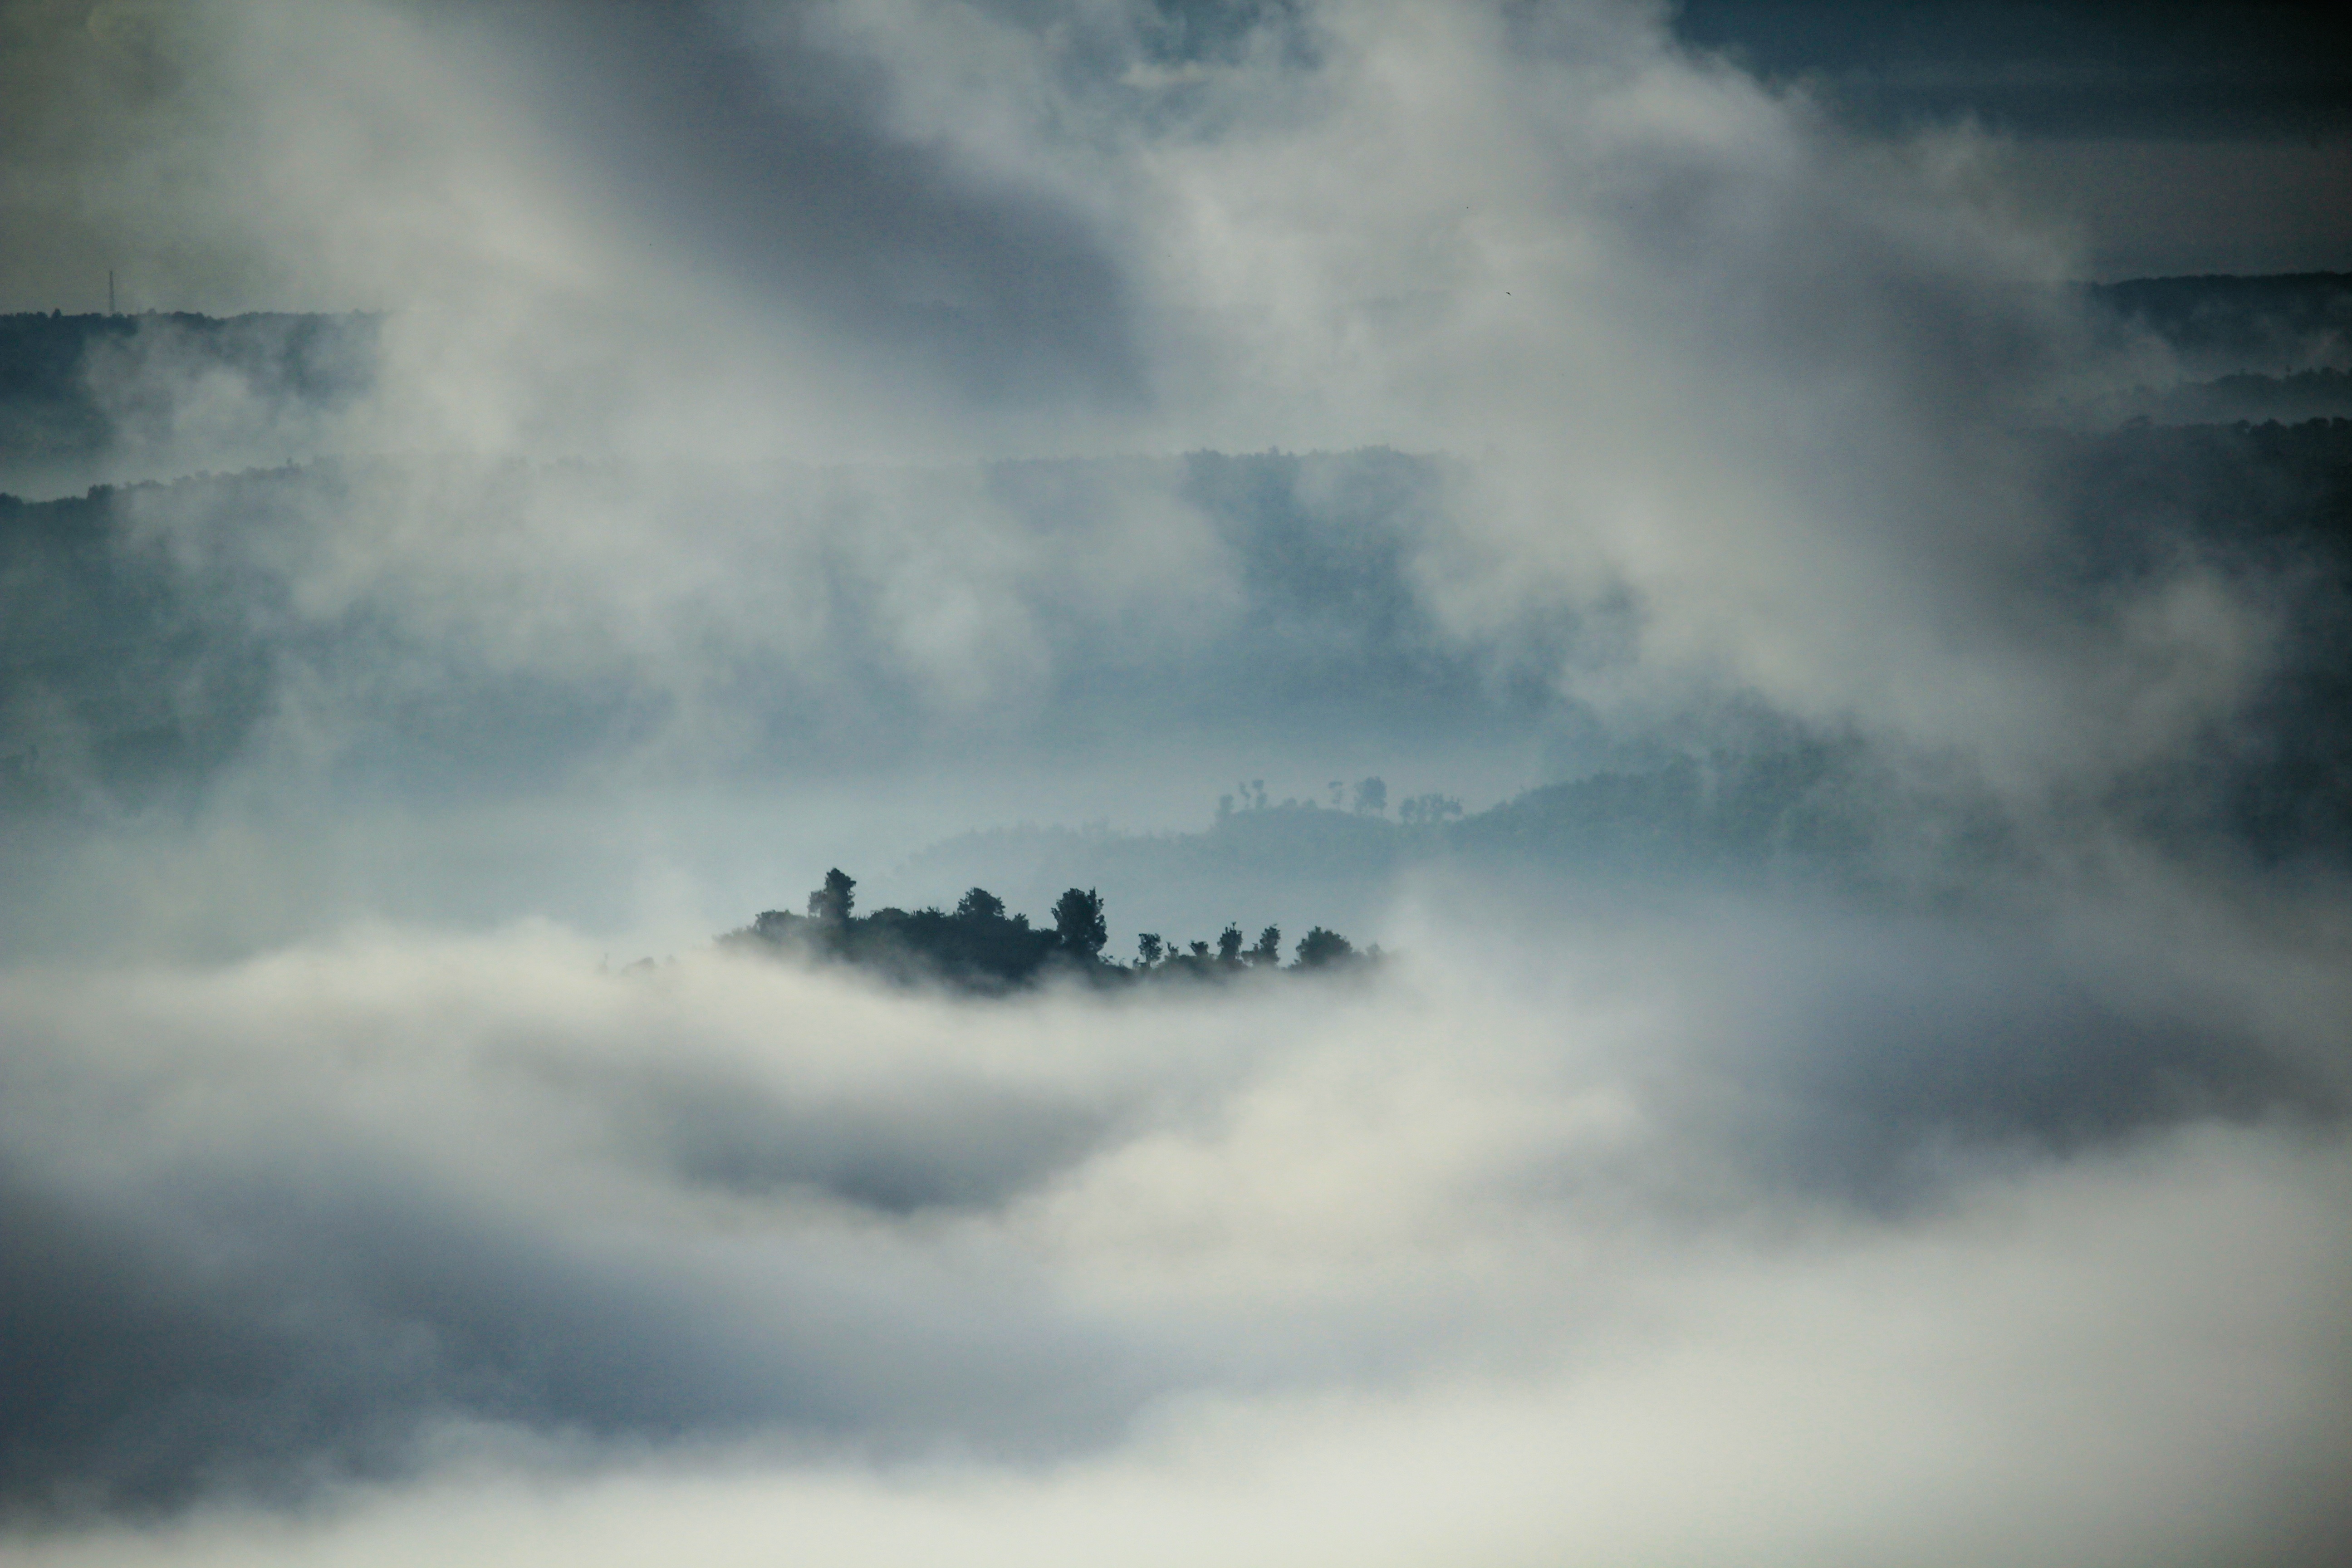
landscape, tree, nature, forest, outdoor, mountain, snow, winter, wing, cloud, sky, sun, morning, hill, atmosphere, peak, travel, airplane, aircraft, flight, weather, cumulus, blue, sunny, clouds, meteorological phenomenon, atmospheric phenomenon, atmosphere of earth